Antonio Soler (novelist)

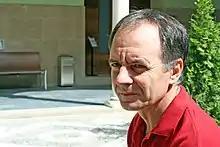

Antonio Soler (born Málaga, 28 September 1956) is a Spanish novelist, screenwriter and journalist.